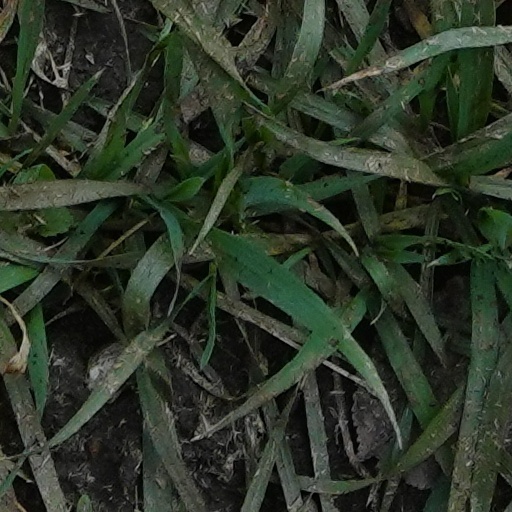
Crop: wheat